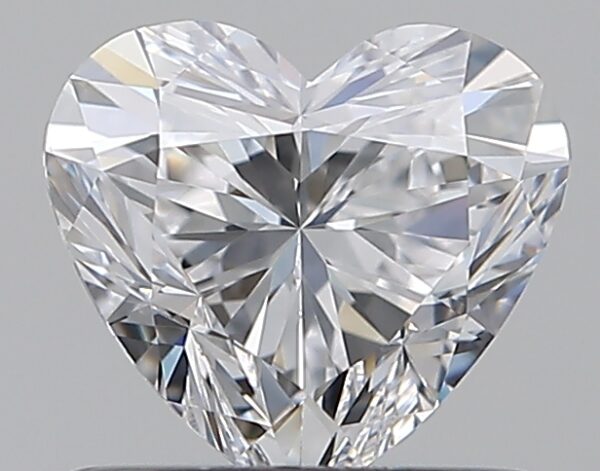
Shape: heart
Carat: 0.75
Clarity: VVS2
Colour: D
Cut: EX
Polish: EX
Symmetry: EX
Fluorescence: N
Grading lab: GIA
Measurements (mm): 5.6 x 6.16 x 3.71